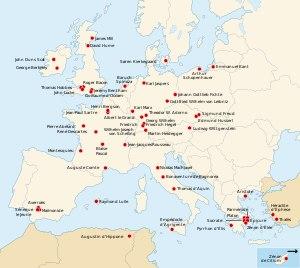
La philosophie, du grec ancien φιλοσοφία, signifiant littéralement « amour de la sagesse », est une démarche de réflexion critique et de questionnement sur le monde, la connaissance et l'existence humaine. Elle existe depuis l'Antiquité en Occident et en Orient, à travers la figure du philosophe, non seulement en tant qu'activité rationnelle mais aussi comme mode de vie. L'histoire de la philosophie permet d'appréhender son évolution.